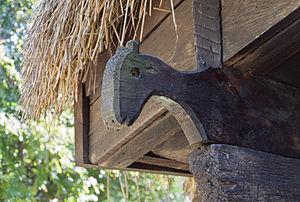
Poutre (appelée cosorobi) à l’extrémité sculptée en forme de tête de cheval - maison de Castranova (XIXe siècle) - Musée du Village roumain (Muzeul National al Satului Dimitrie Gusti), Bucarest, Roumanie. Română: ""Cosorobi"", cu capetele exterioare sculptate în formă de cal - Bordeiul Castranova, sec. XIX - Muzeul Național al Satului „Dimitrie Gusti”, București, Romania"
Une poutre est un élément structurel de forme ou d'enveloppe convexe parallélépipédique, conçu pour résister à la flexion. Disposée généralement horizontalement, elle sert alors à supporter les charges au-dessus du vide, les poids de la construction et du mobilier, et à les transmettre sur le côté aux piliers, colonnes ou aux murs sur lesquels elle s'appuie. La poutrelle est une poutre de faible section. L'ensemble des poutres assemblées constitue la poutraison.